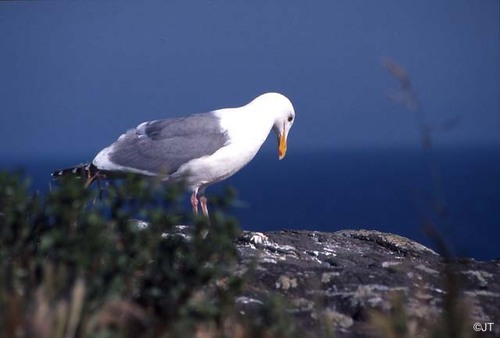
large whtie and grey bird with yellow/orange beak and pink legs
this bird has a white body and gray wings and a yellow beak that curves downward at the tip.
a pigeon with a white belly, white back, white throat, white breast, orange bill, black eye, white crown, black and white inner and outer rectrices, and grey primary and secondary feathers on its wings.
a light gray bird with a white belly and crown and a medium size yellow bill
this bird is white and grey in color with a curved orange beak, and white eye rings.
a small bird with a yellow beak, white neck, and gray wings."
this bird has wings that are grey and has a white belly
this bird has wings that are grey and has a white belly
this medium sized bird has a white body with gray wings and a black with thin white stripes tail, pink legs, and a somewhat elongated yellow beak.
this bird has a white crown with grey coverts and orange beak.
Species: Glaucous Winged Gull